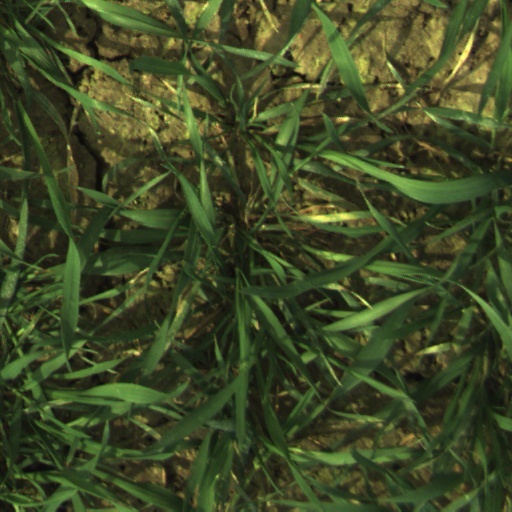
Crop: wheat